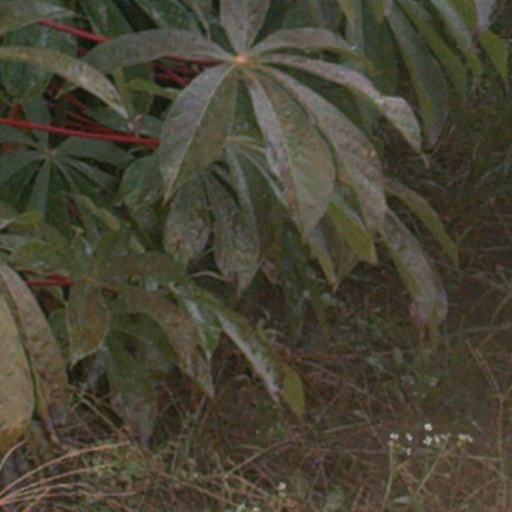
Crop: cassava